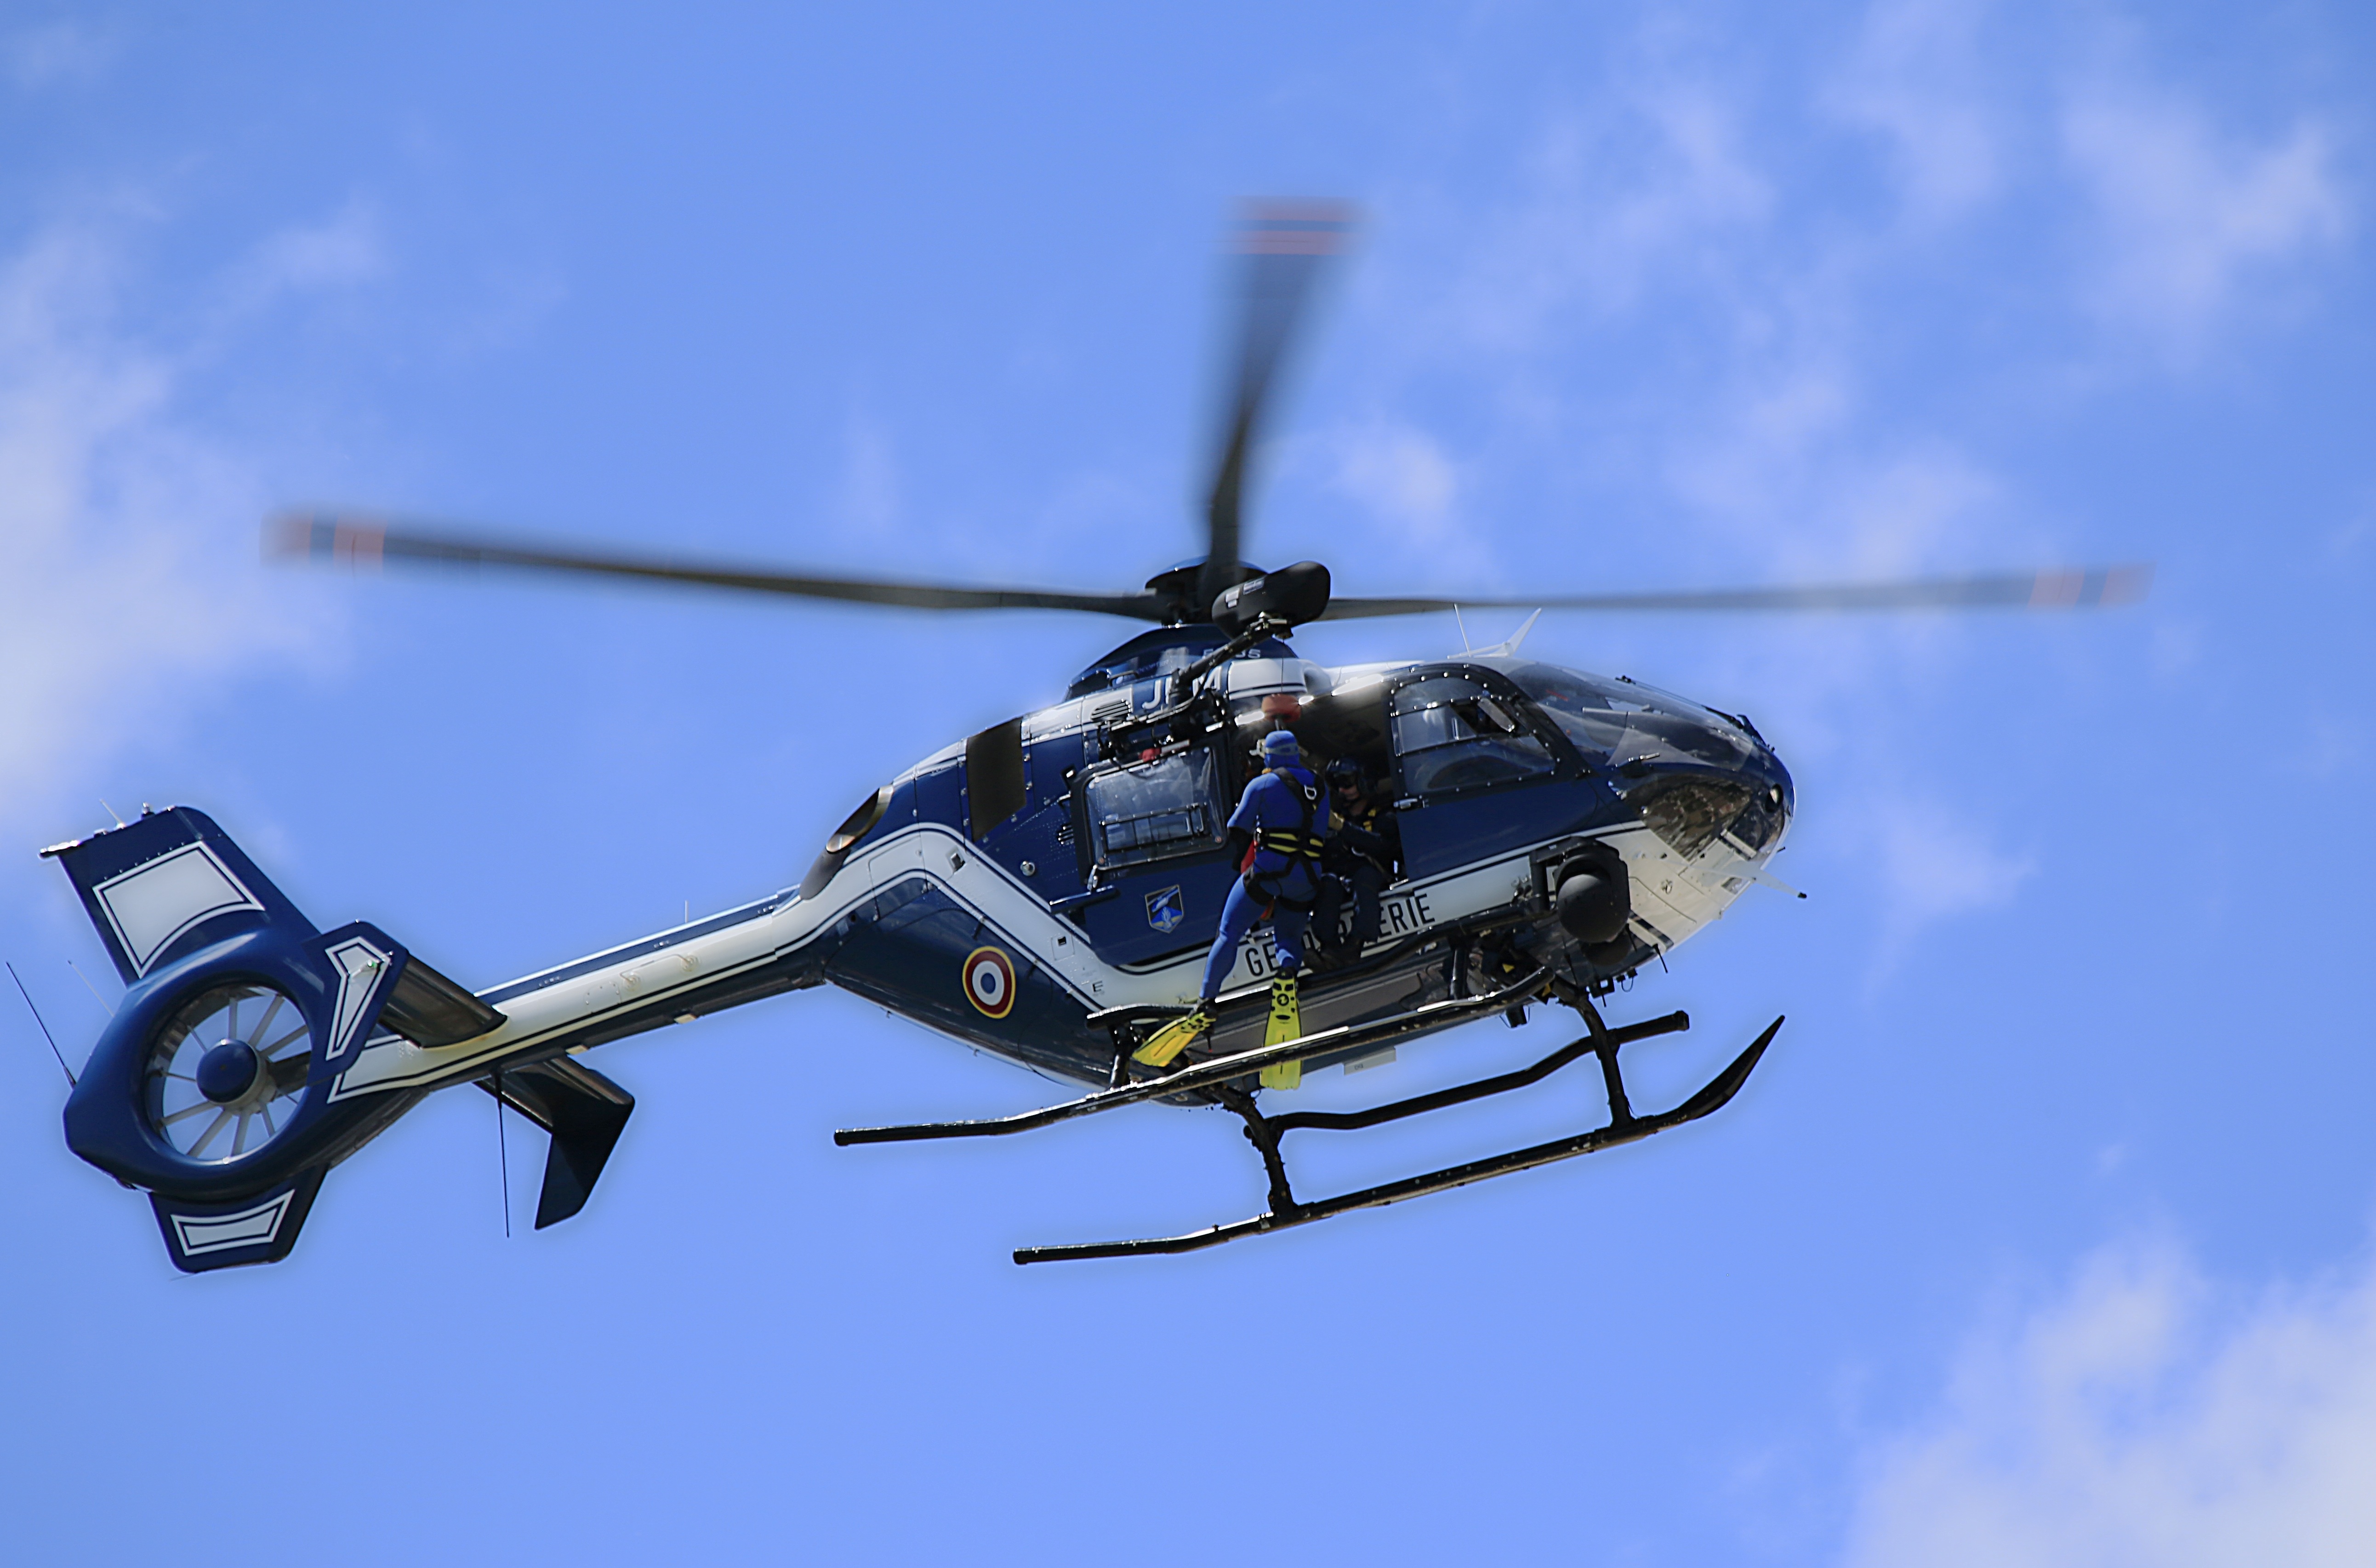
aircraft, vehicle, aviation, flight, helicopter, demonstration, rescue, frogman, rotorcraft, national gendarmerie, atmosphere of earth, helicopter rotor, military helicopter, bell uh 1 iroquois, bell 412, radio controlled helicopter